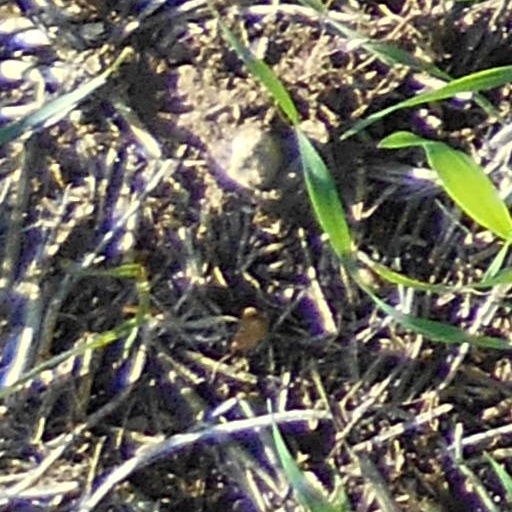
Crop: wheat